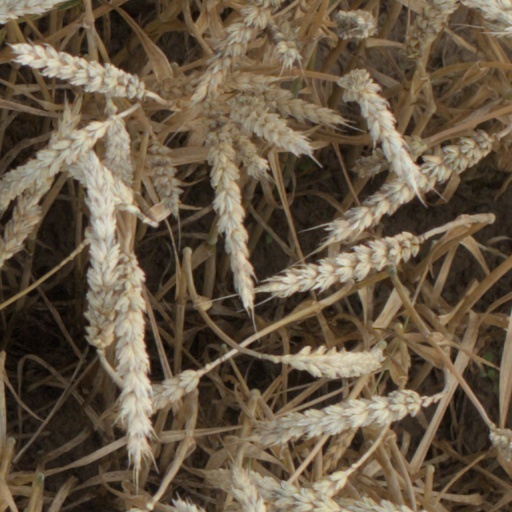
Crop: wheat